Frank Wolff (actor)

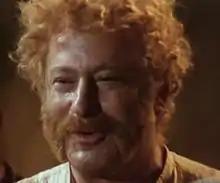
Wolff in "God Forgives... I Don't!" (1967)

In autumn 1960, Wolff traveled to Greece to co-star in another Roger Corman-directed, Charles B. Griffith-scripted low-budgeter, "Atlas" (released in May 1961). The title role was again assigned to the brawny Corman regular, Michael Forest, while the female lead went to Barboura Morris who, between 1957 and 1967, worked exclusively for Corman, appearing in thirteen of his films, including "The Wasp Woman". In "Atlas", Wolff was cast as the treacherous King Praximedes, a scene-stealing lead villain who was singled out by the few critics who reviewed the film. Sporting a short beard, Praximedes was alternately charming, witty, overbearing and menacing.